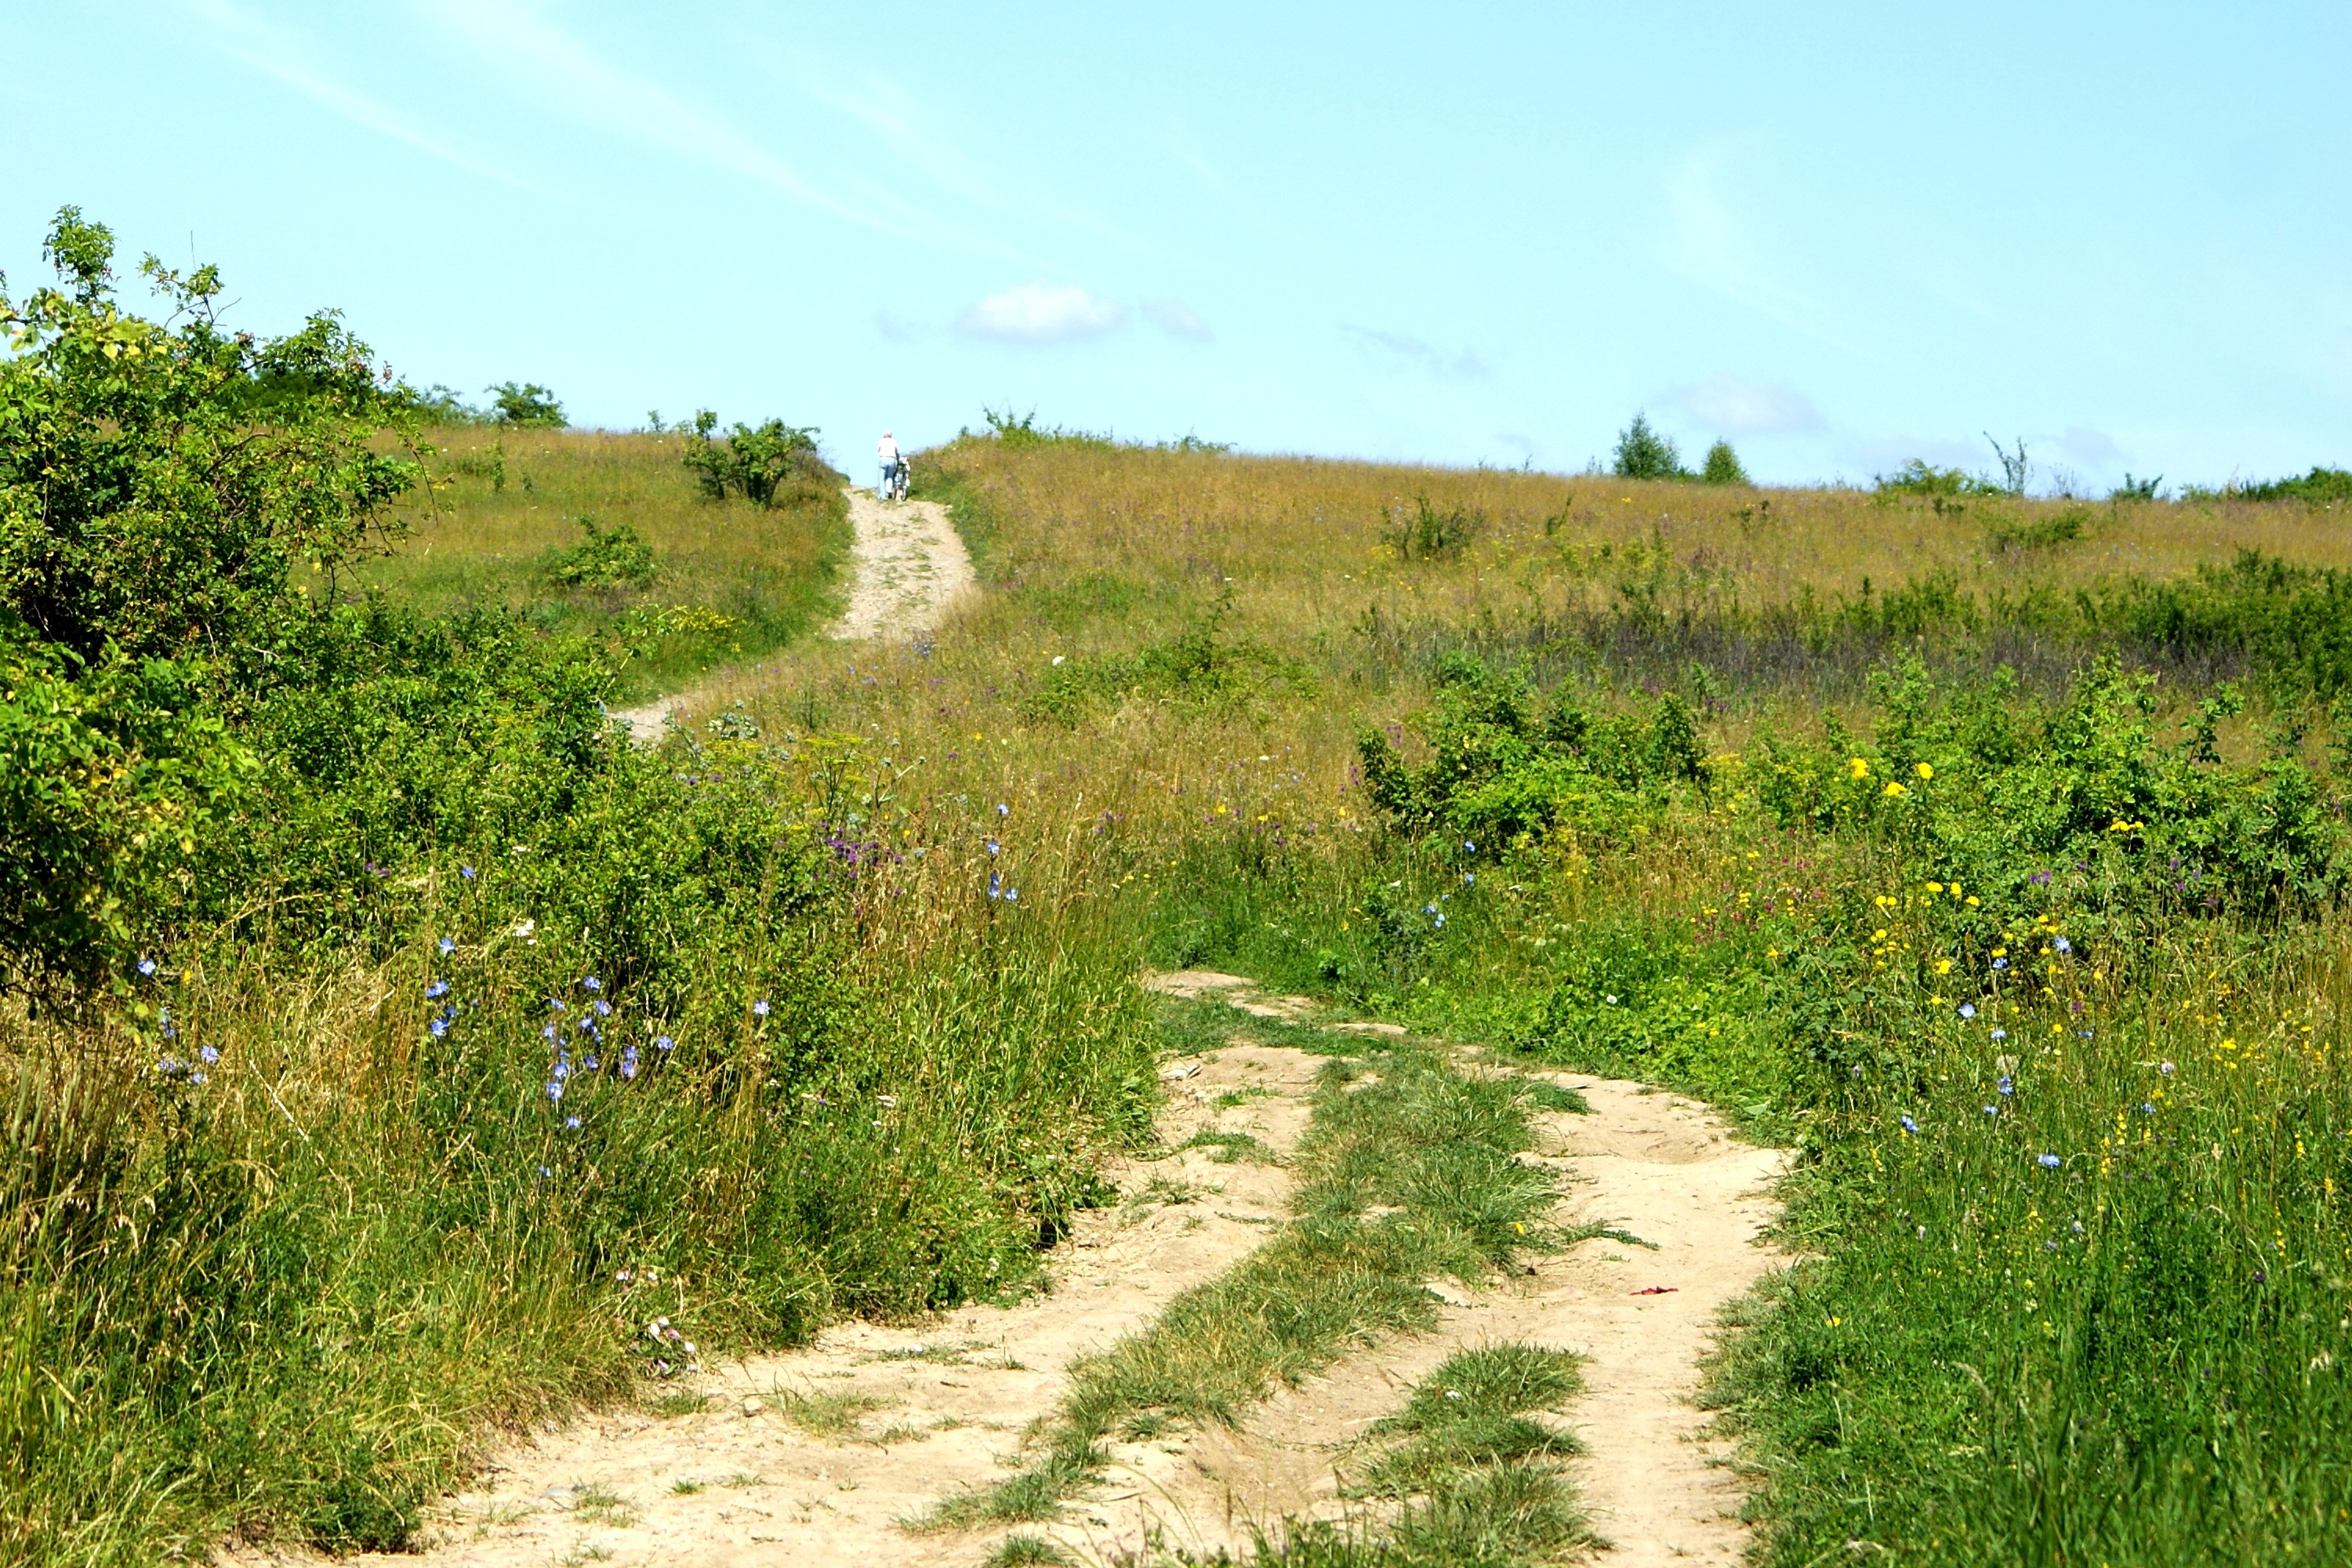
landscape, nature, grass, trail, field, meadow, prairie, hill, dirt road, green, pasture, soil, savanna, ridge, grassland, vegetation, poland, wetland, plateau, way, habitat, ecosystem, steppe, the path, rural area, the bushes, kielce, natural environment, geographical feature, grass family, land lot, shrubland